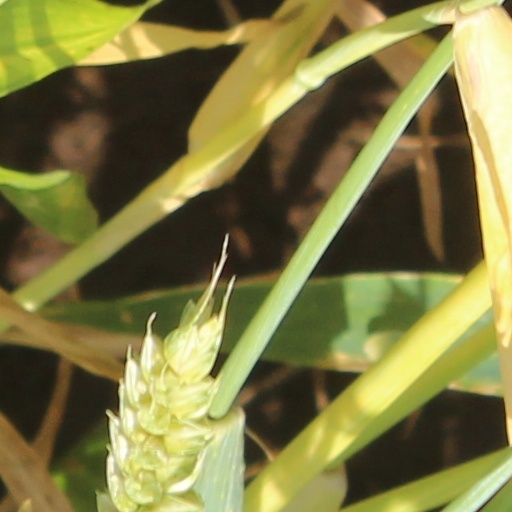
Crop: wheat